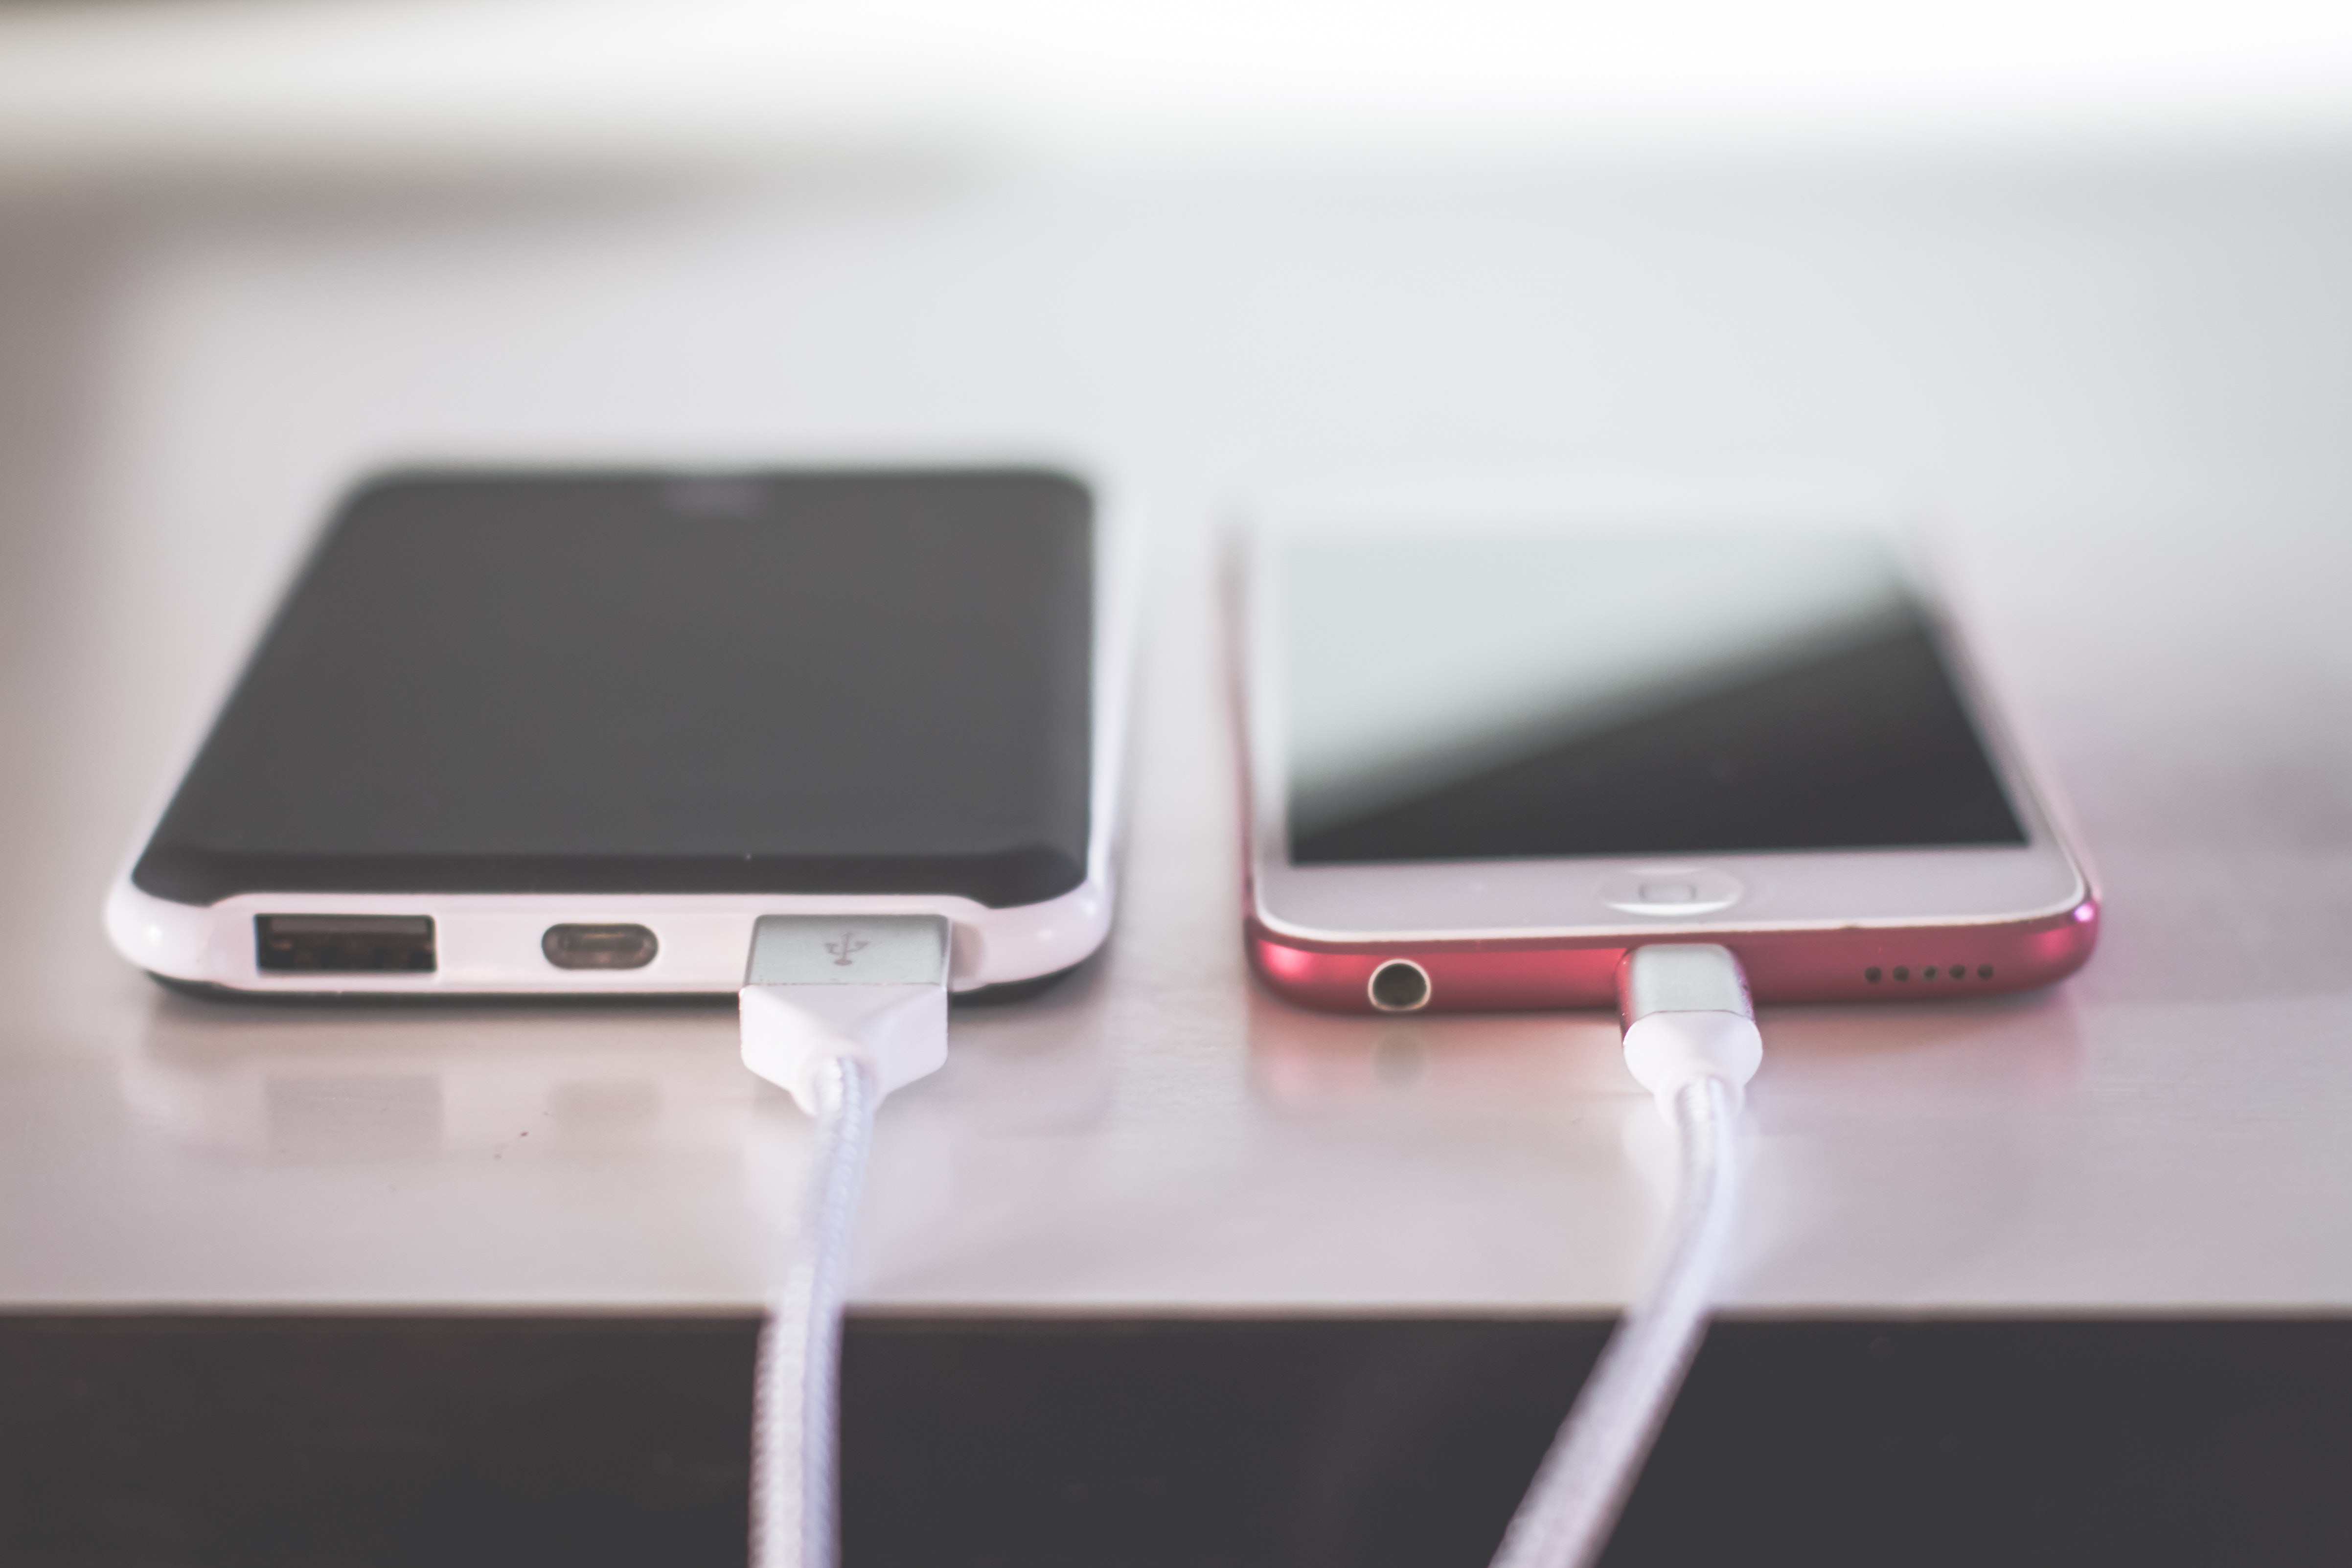
white, gadget, iphone, smartphone, mobile phone, electronic device, electronics, product, technology, ipod, communication device, portable communications device, battery charger, portable media player, electronics accessory, power supply, Material property, ipod touch, cable, mobile phone accessories